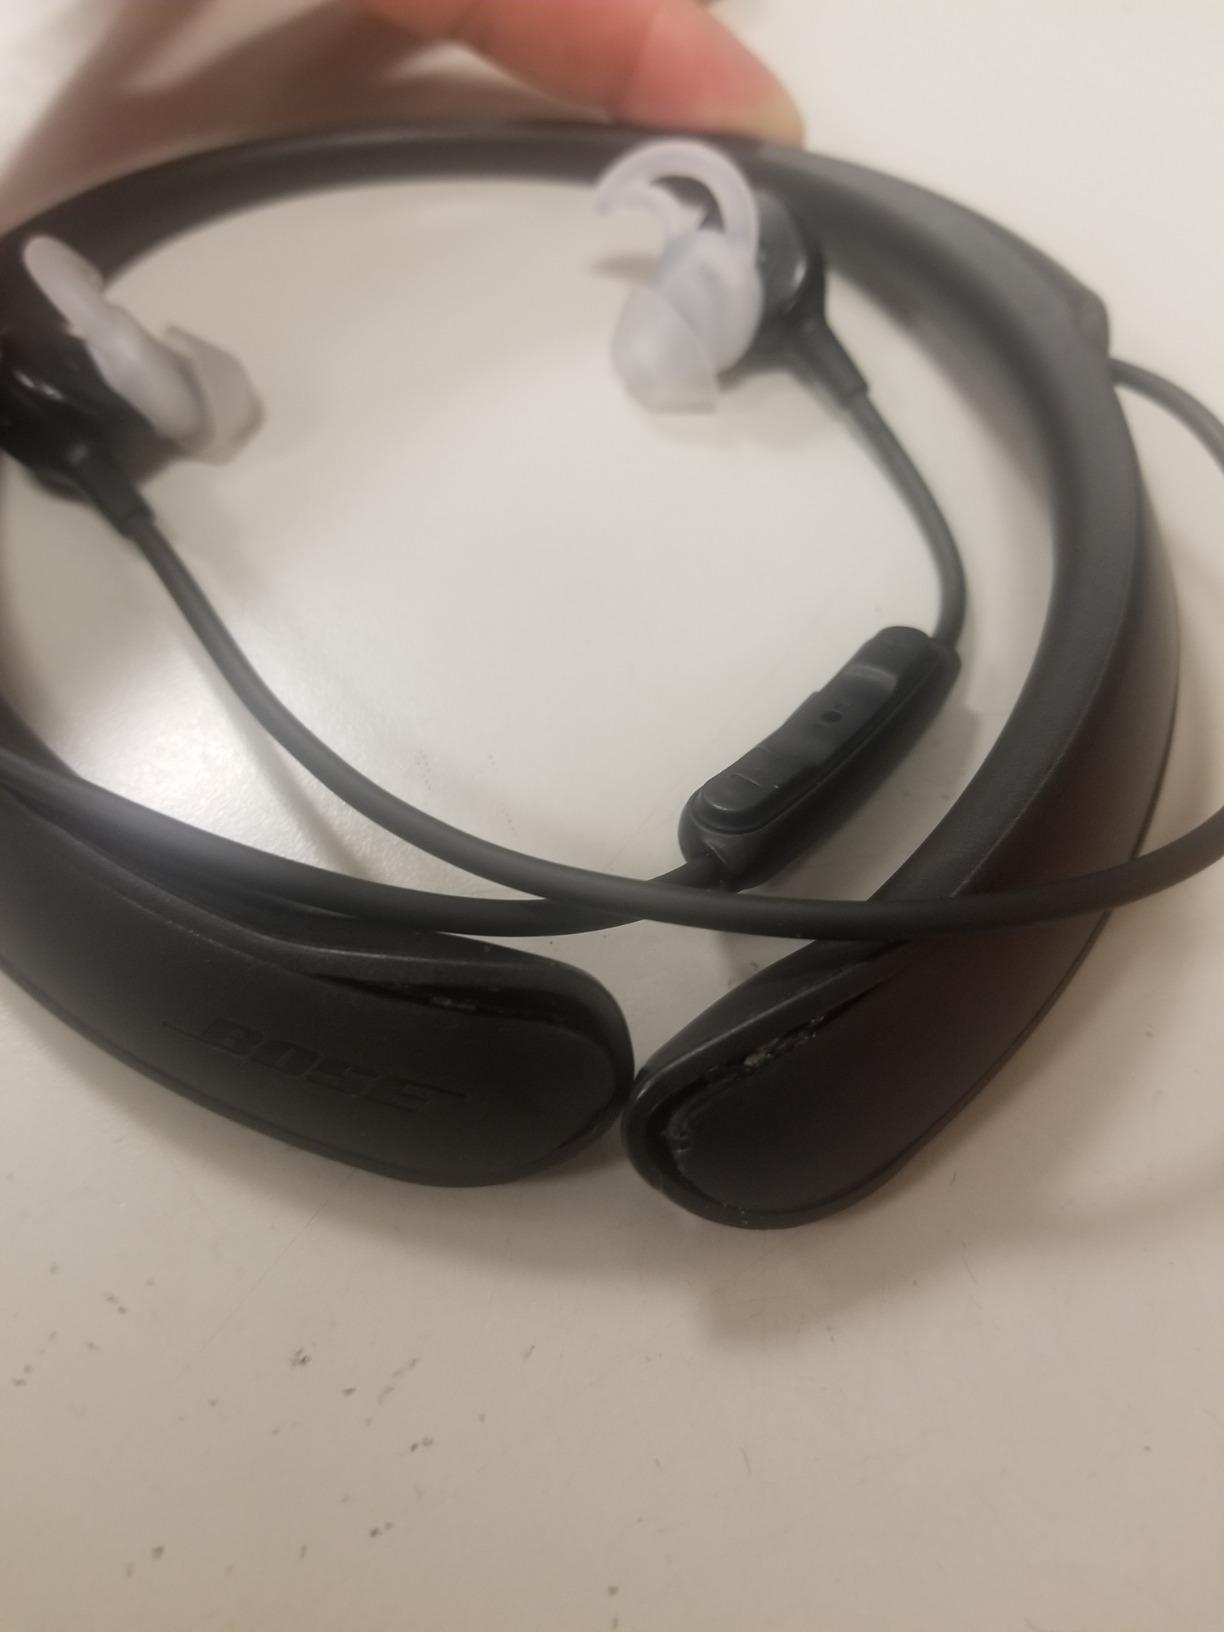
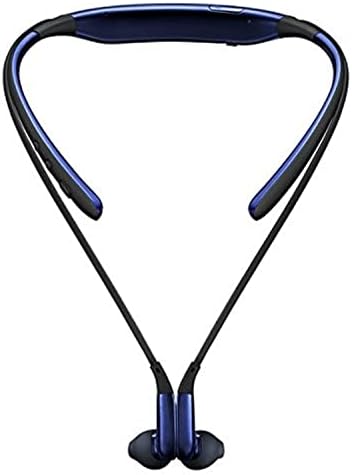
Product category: headphones
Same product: no